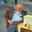
Label: man